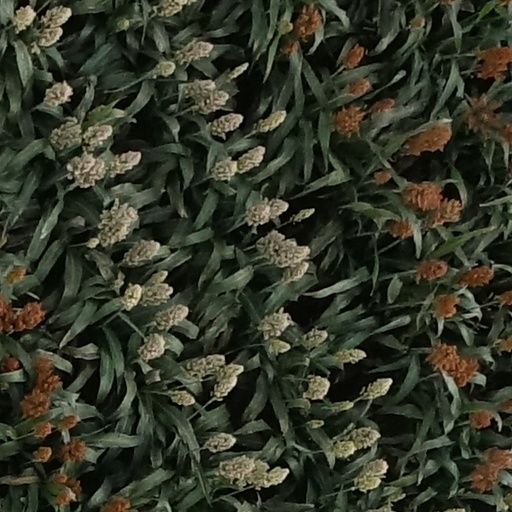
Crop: sorghum